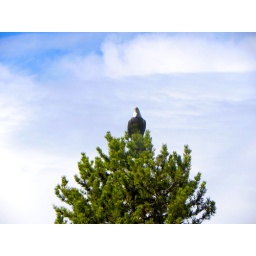
A bald eagle sitting at the top of a tree by the Grand Tetons